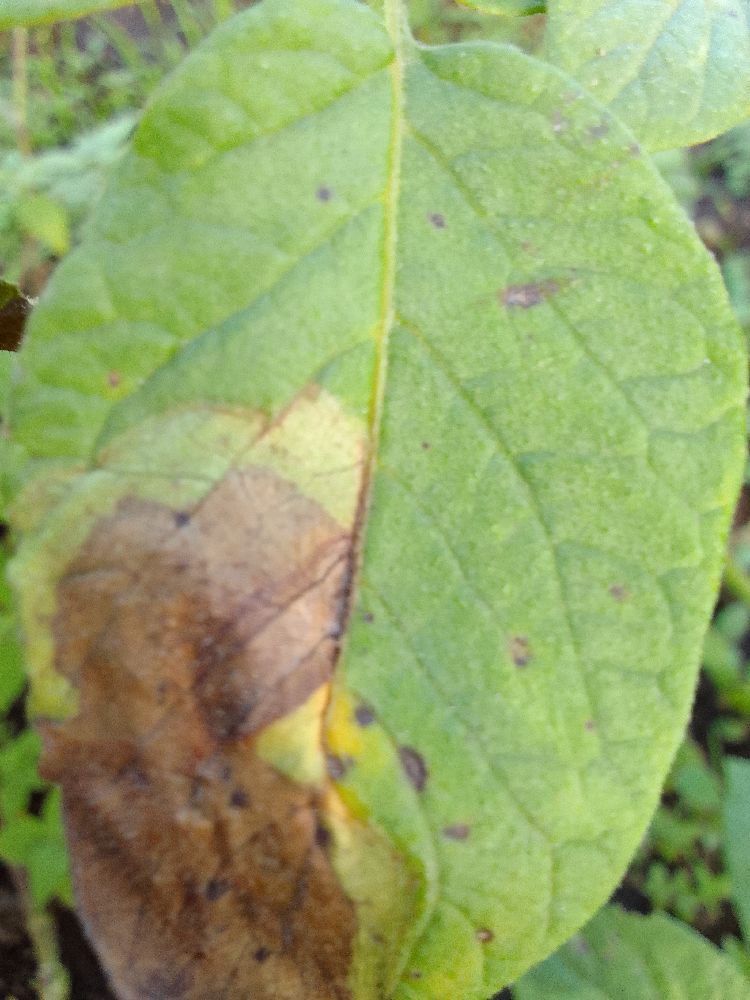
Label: Late blight